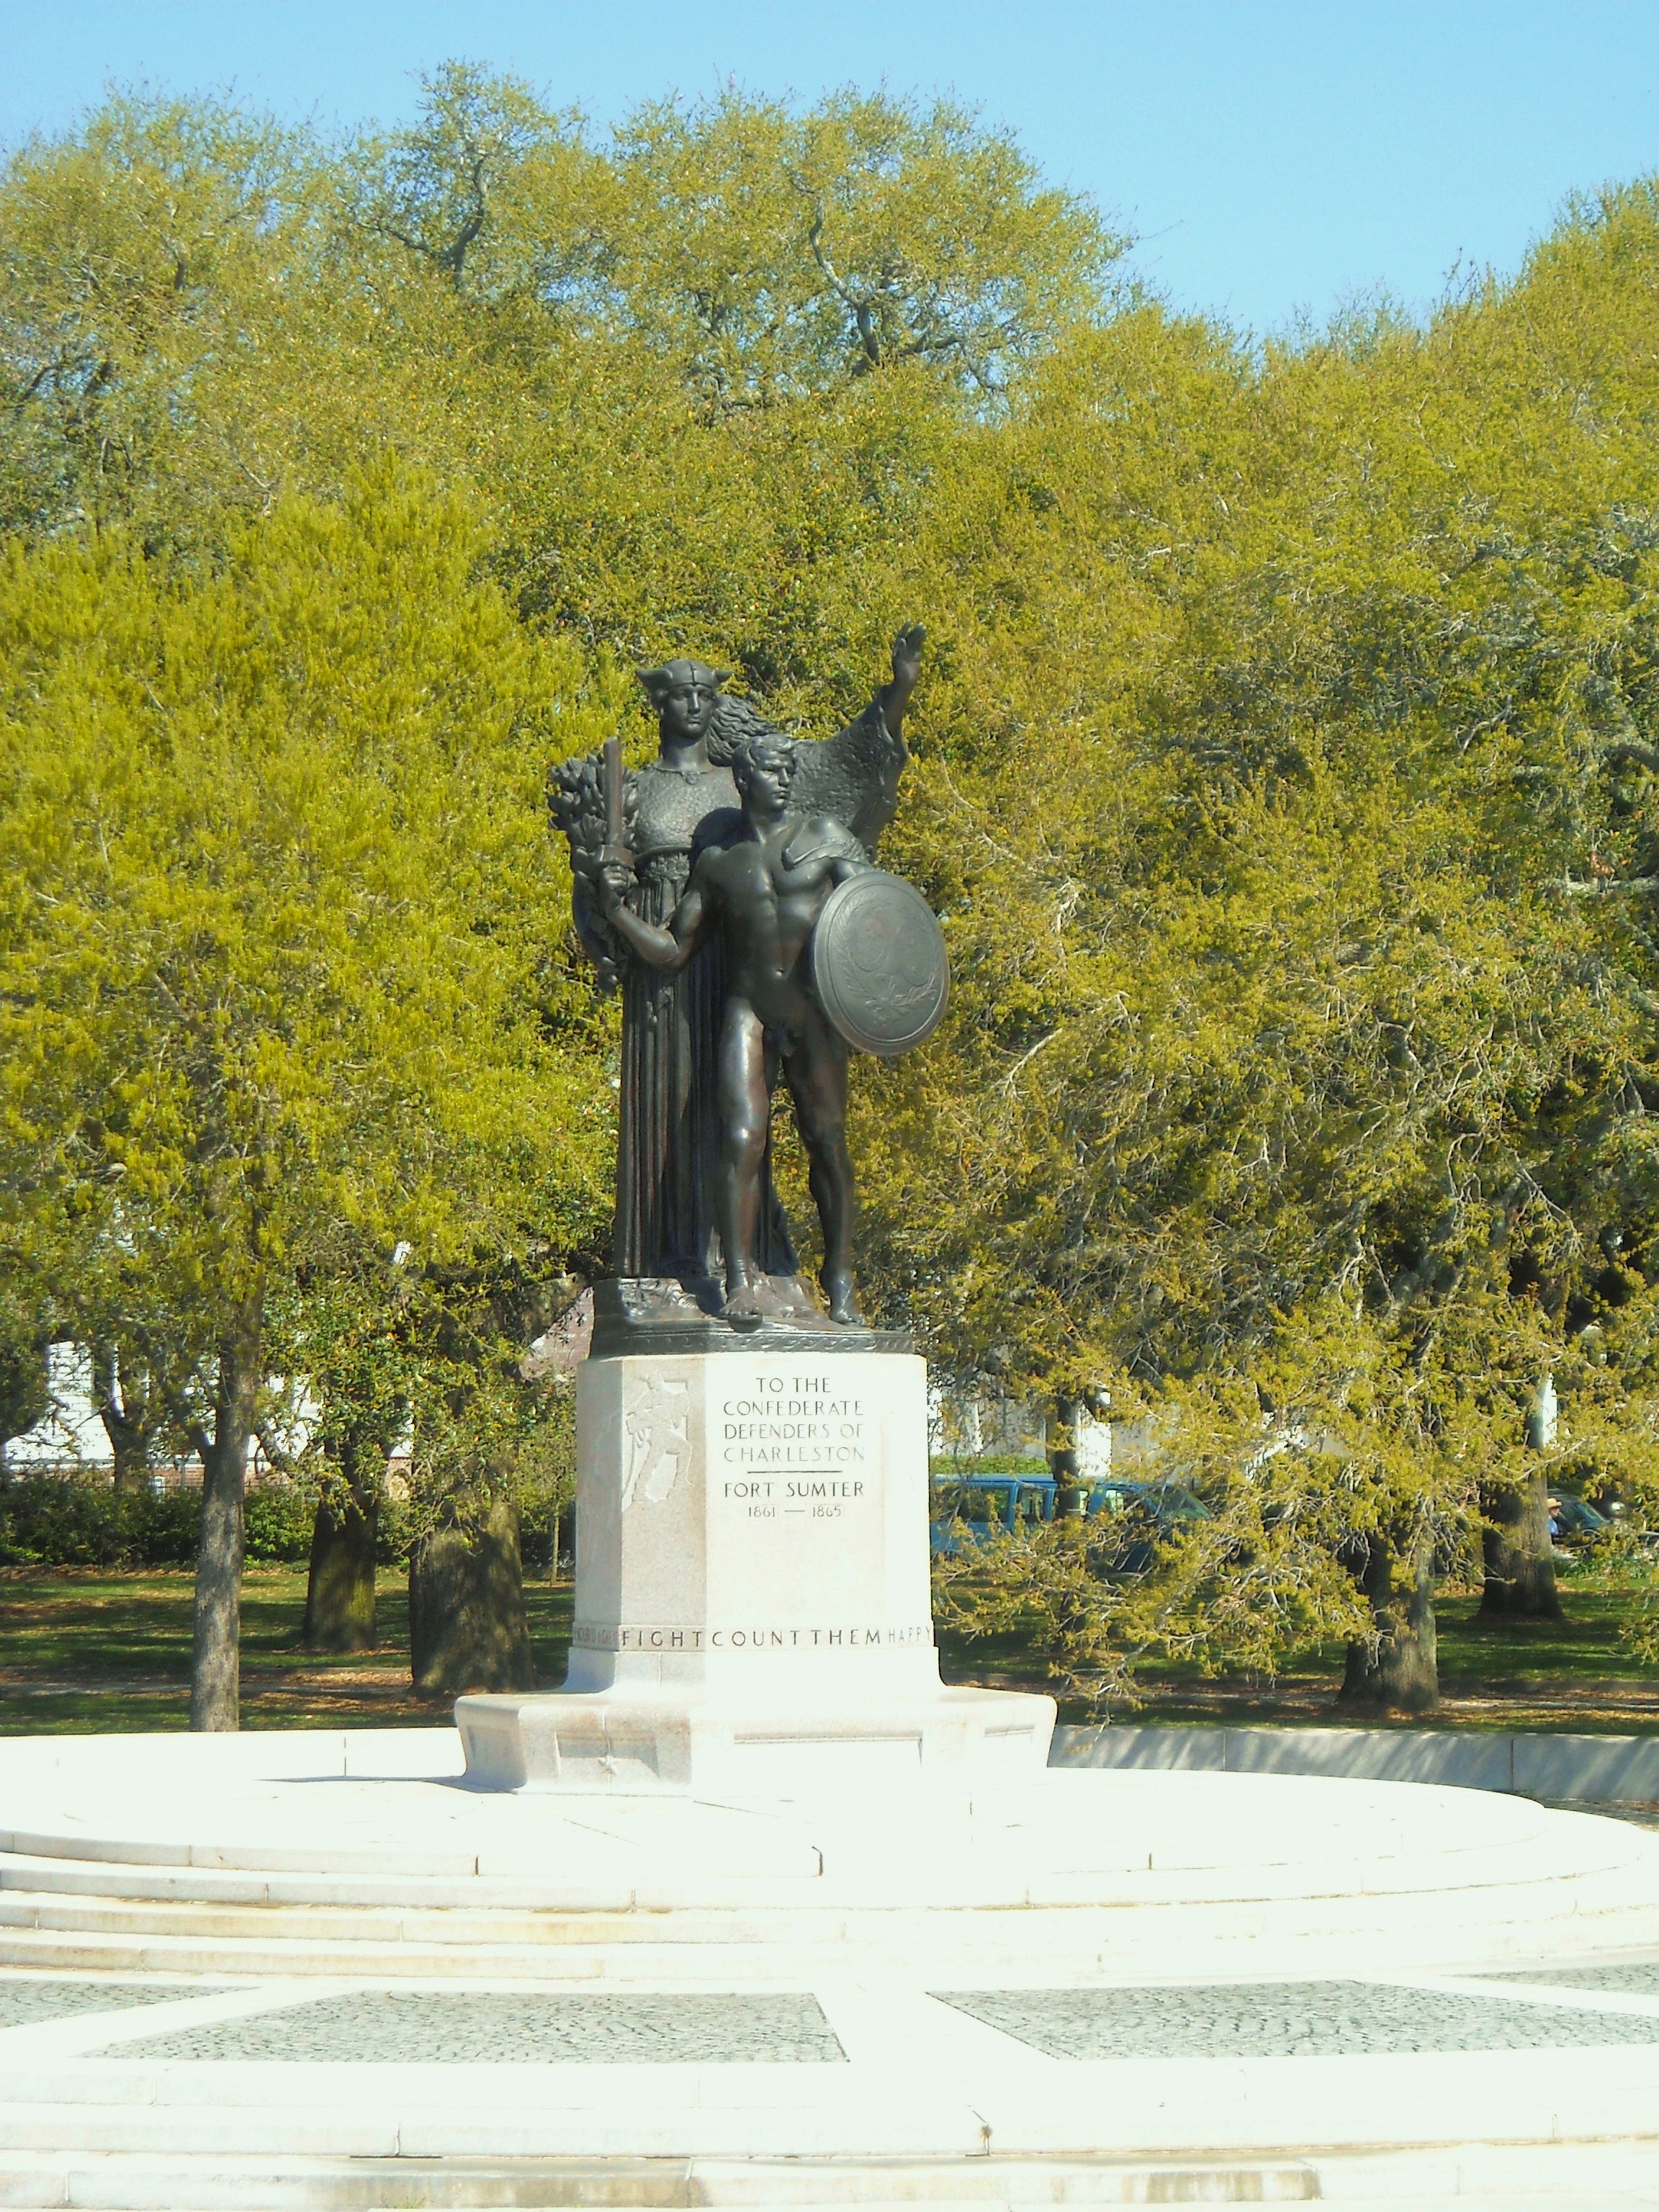
landscape, tree, nature, grass, outdoor, architecture, sky, old, monument, summer, travel, statue, decoration, green, peaceful, park, ancient, landmark, blue, historic, garden, tourism, face, sculpture, memorial, art, figure, design, culture, history